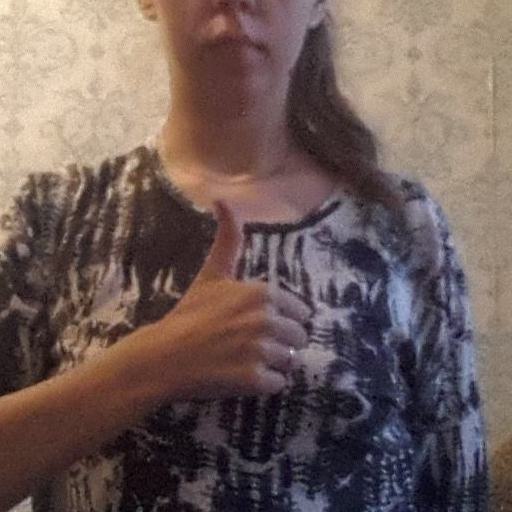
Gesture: like